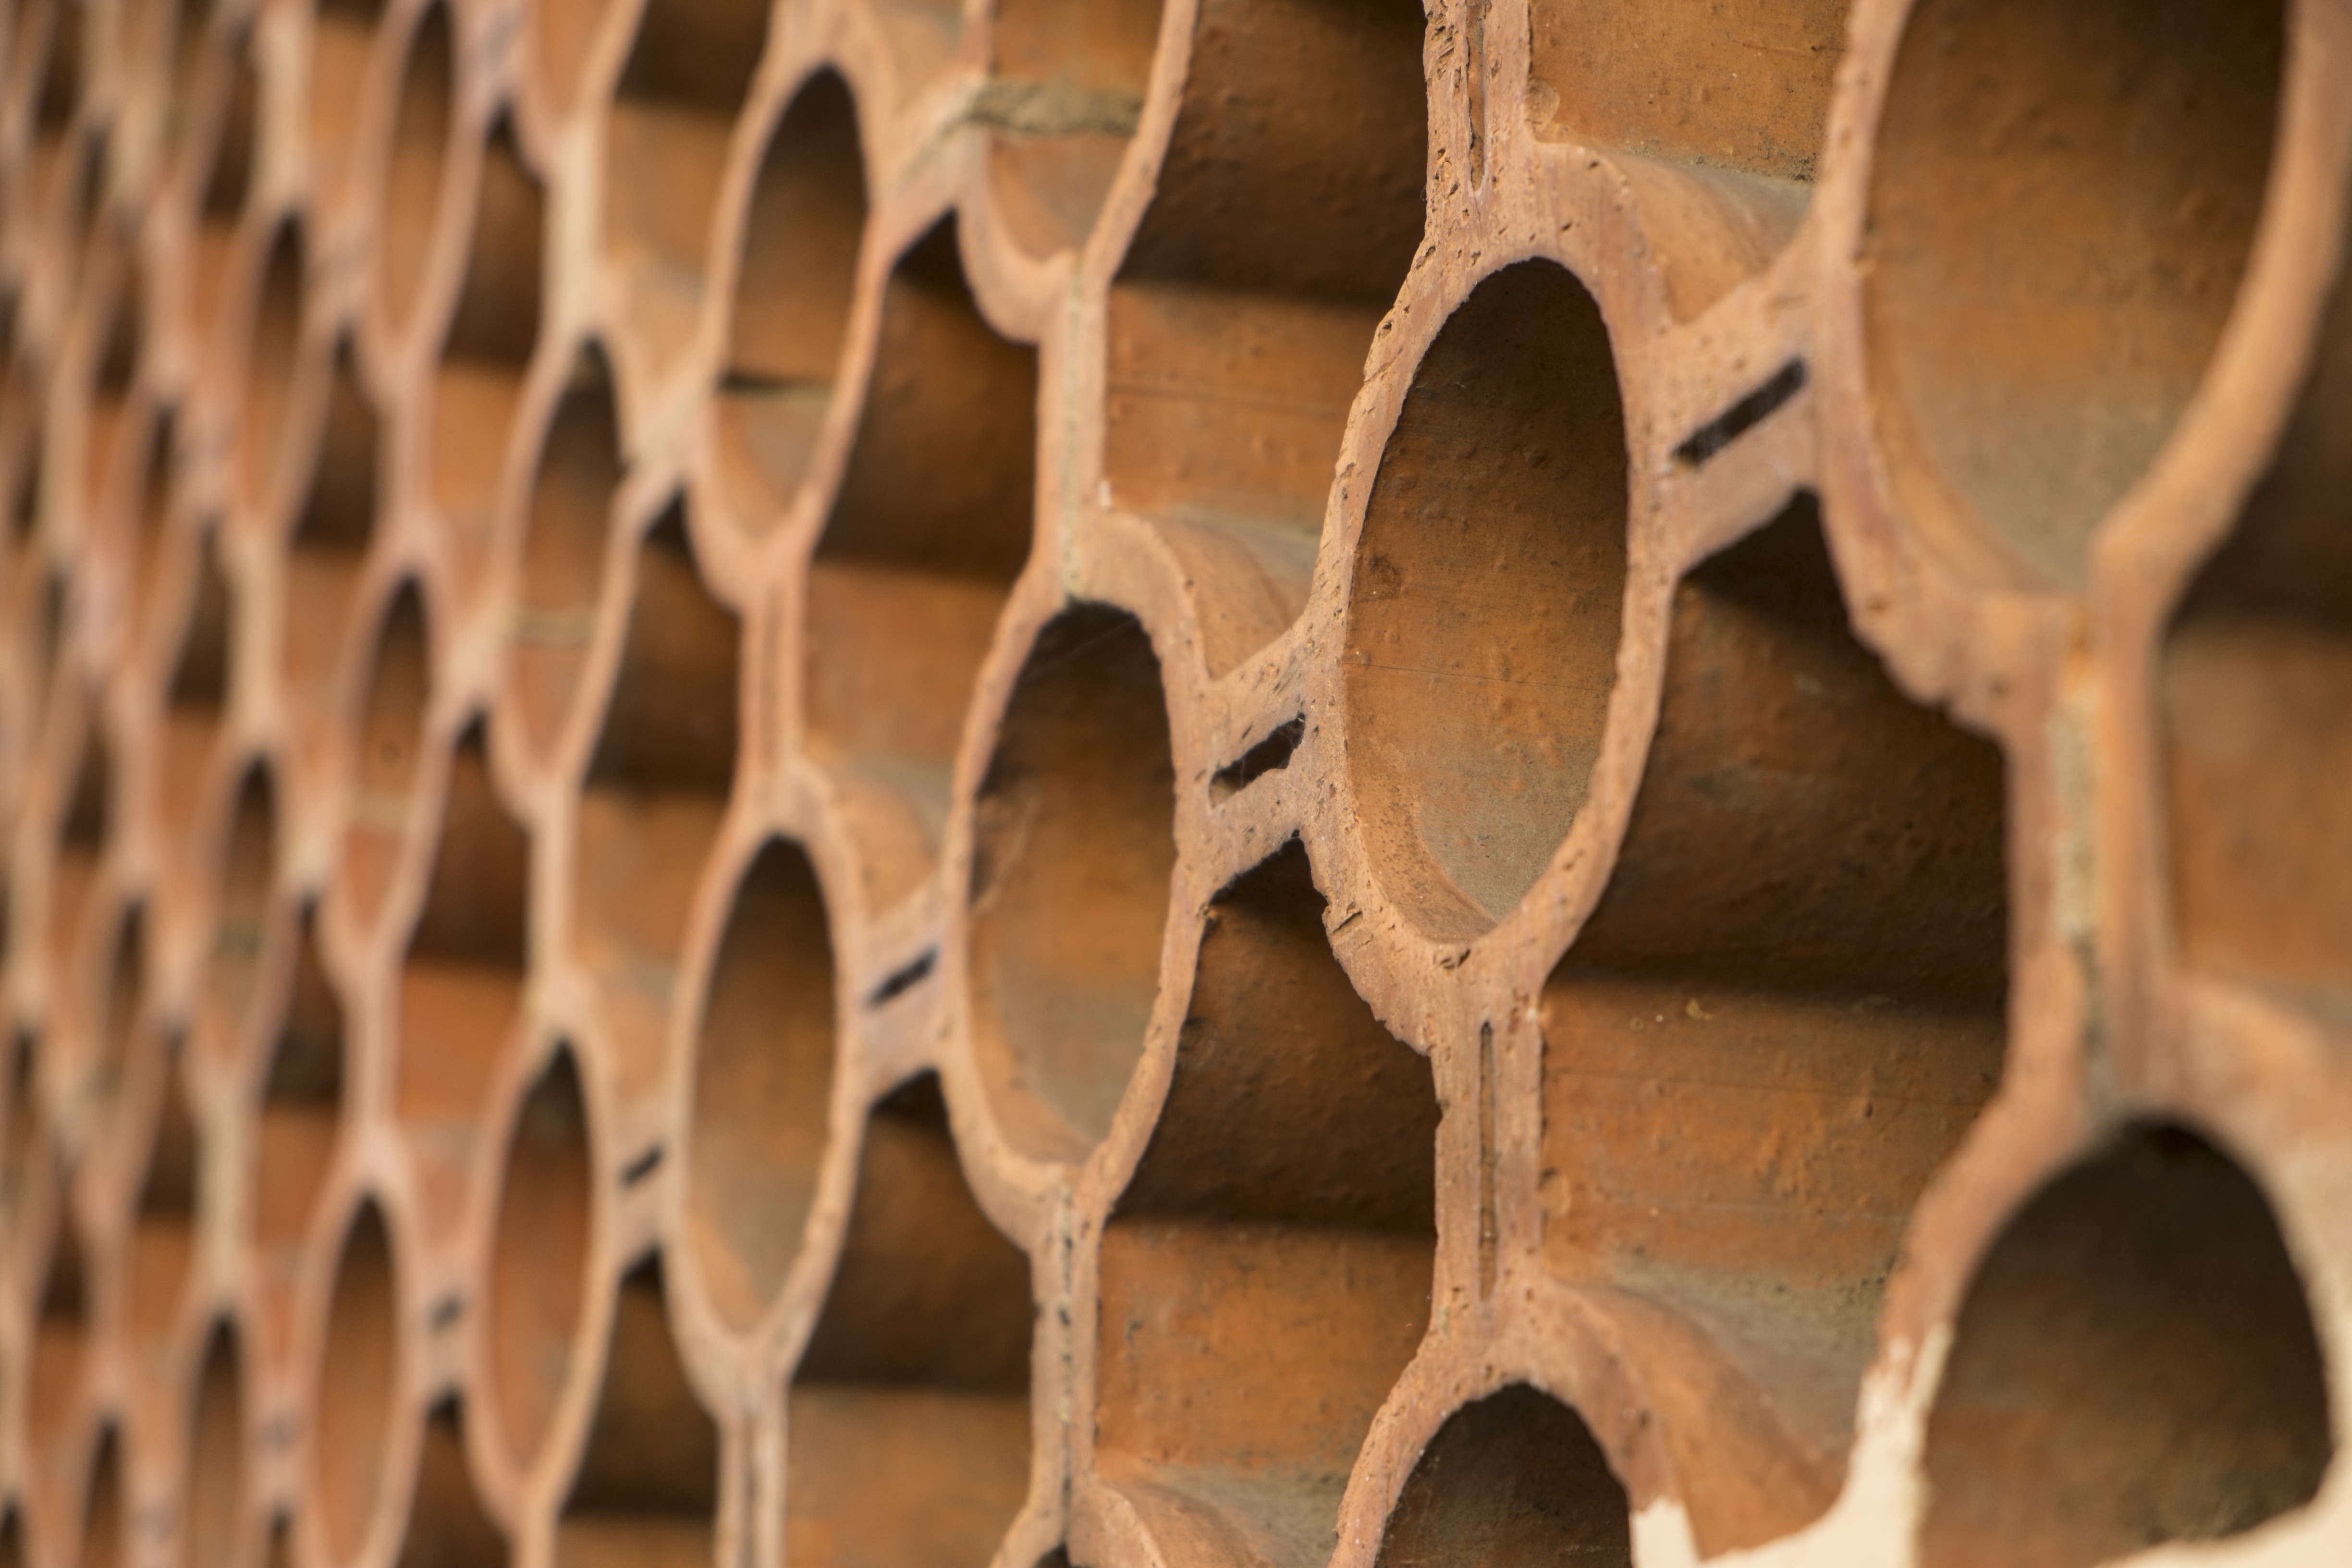
architecture, wood, glass, perspective, building, urban, steel, tower, metal, television, modern, material, concrete, close up, iron, detail, carving, parable, superstructure, relay, perched, technical, antennas, hautes alpes, ancient history, transmission building